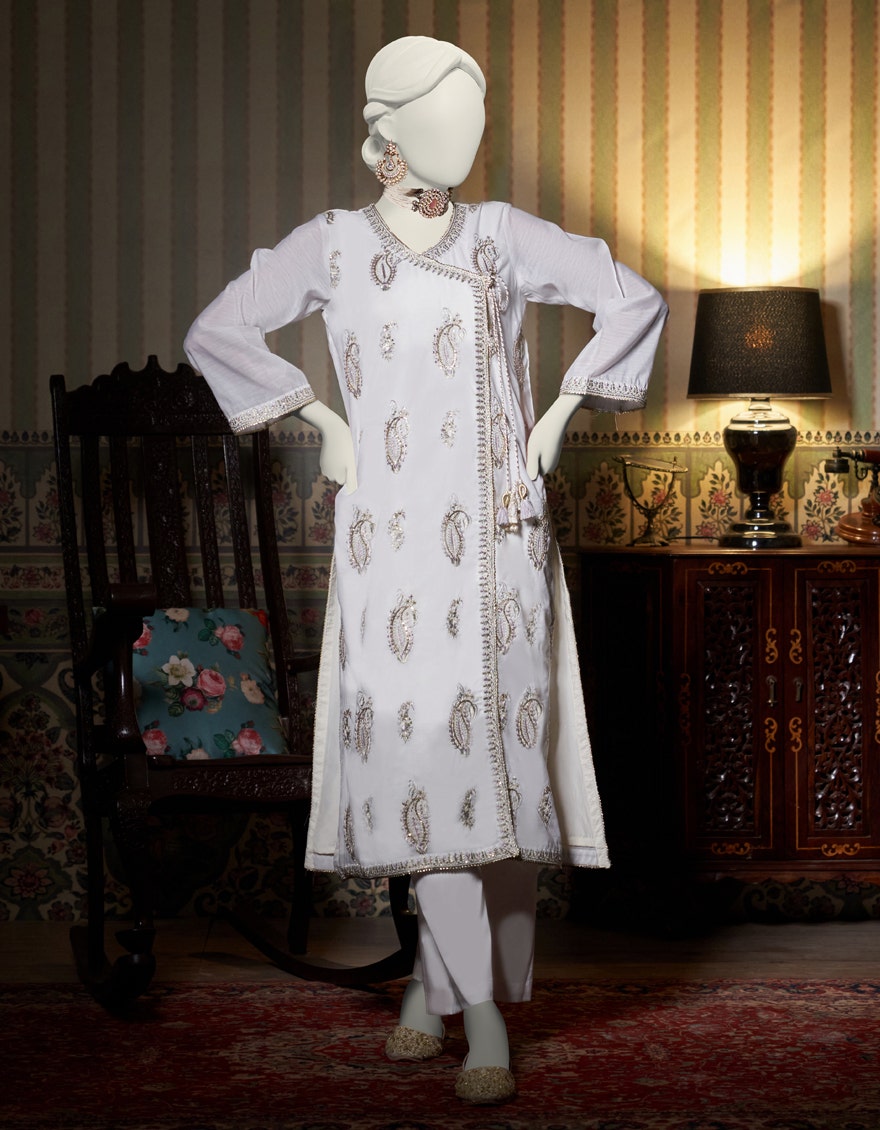
white gold embroidered salwar kameez